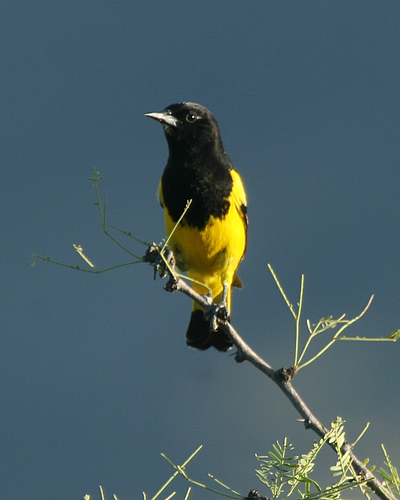
this small, big headed, bird is black from crown, through throat and breast, yellow through the belly, abdomen, and coverts, with some black coloring on the primaries.
this bird has a black head and neck with yellow on the rest of its body down to its black tail.
medium, two-toned bird with completely black head and breast, bright yellow bottom half - belly, side, and flank.
the bird has a black eyering and a black bill that is long.
this bird has a black head and breast, while the abdomen and flank are all yellow, and its undertail is black.
this bird has a black crown, a short bill, and a yellow bellythe bird has a black bill that is short, a black crown, and a yellow and black breast.
this bird has a black head, yellow body, black tail, and a long, pointed bill.
this bird has a black head and breast with a yellow belly and flank.
this bird has a pointed bill, with a black breast and a yellow belly.
Species: Scott Oriole